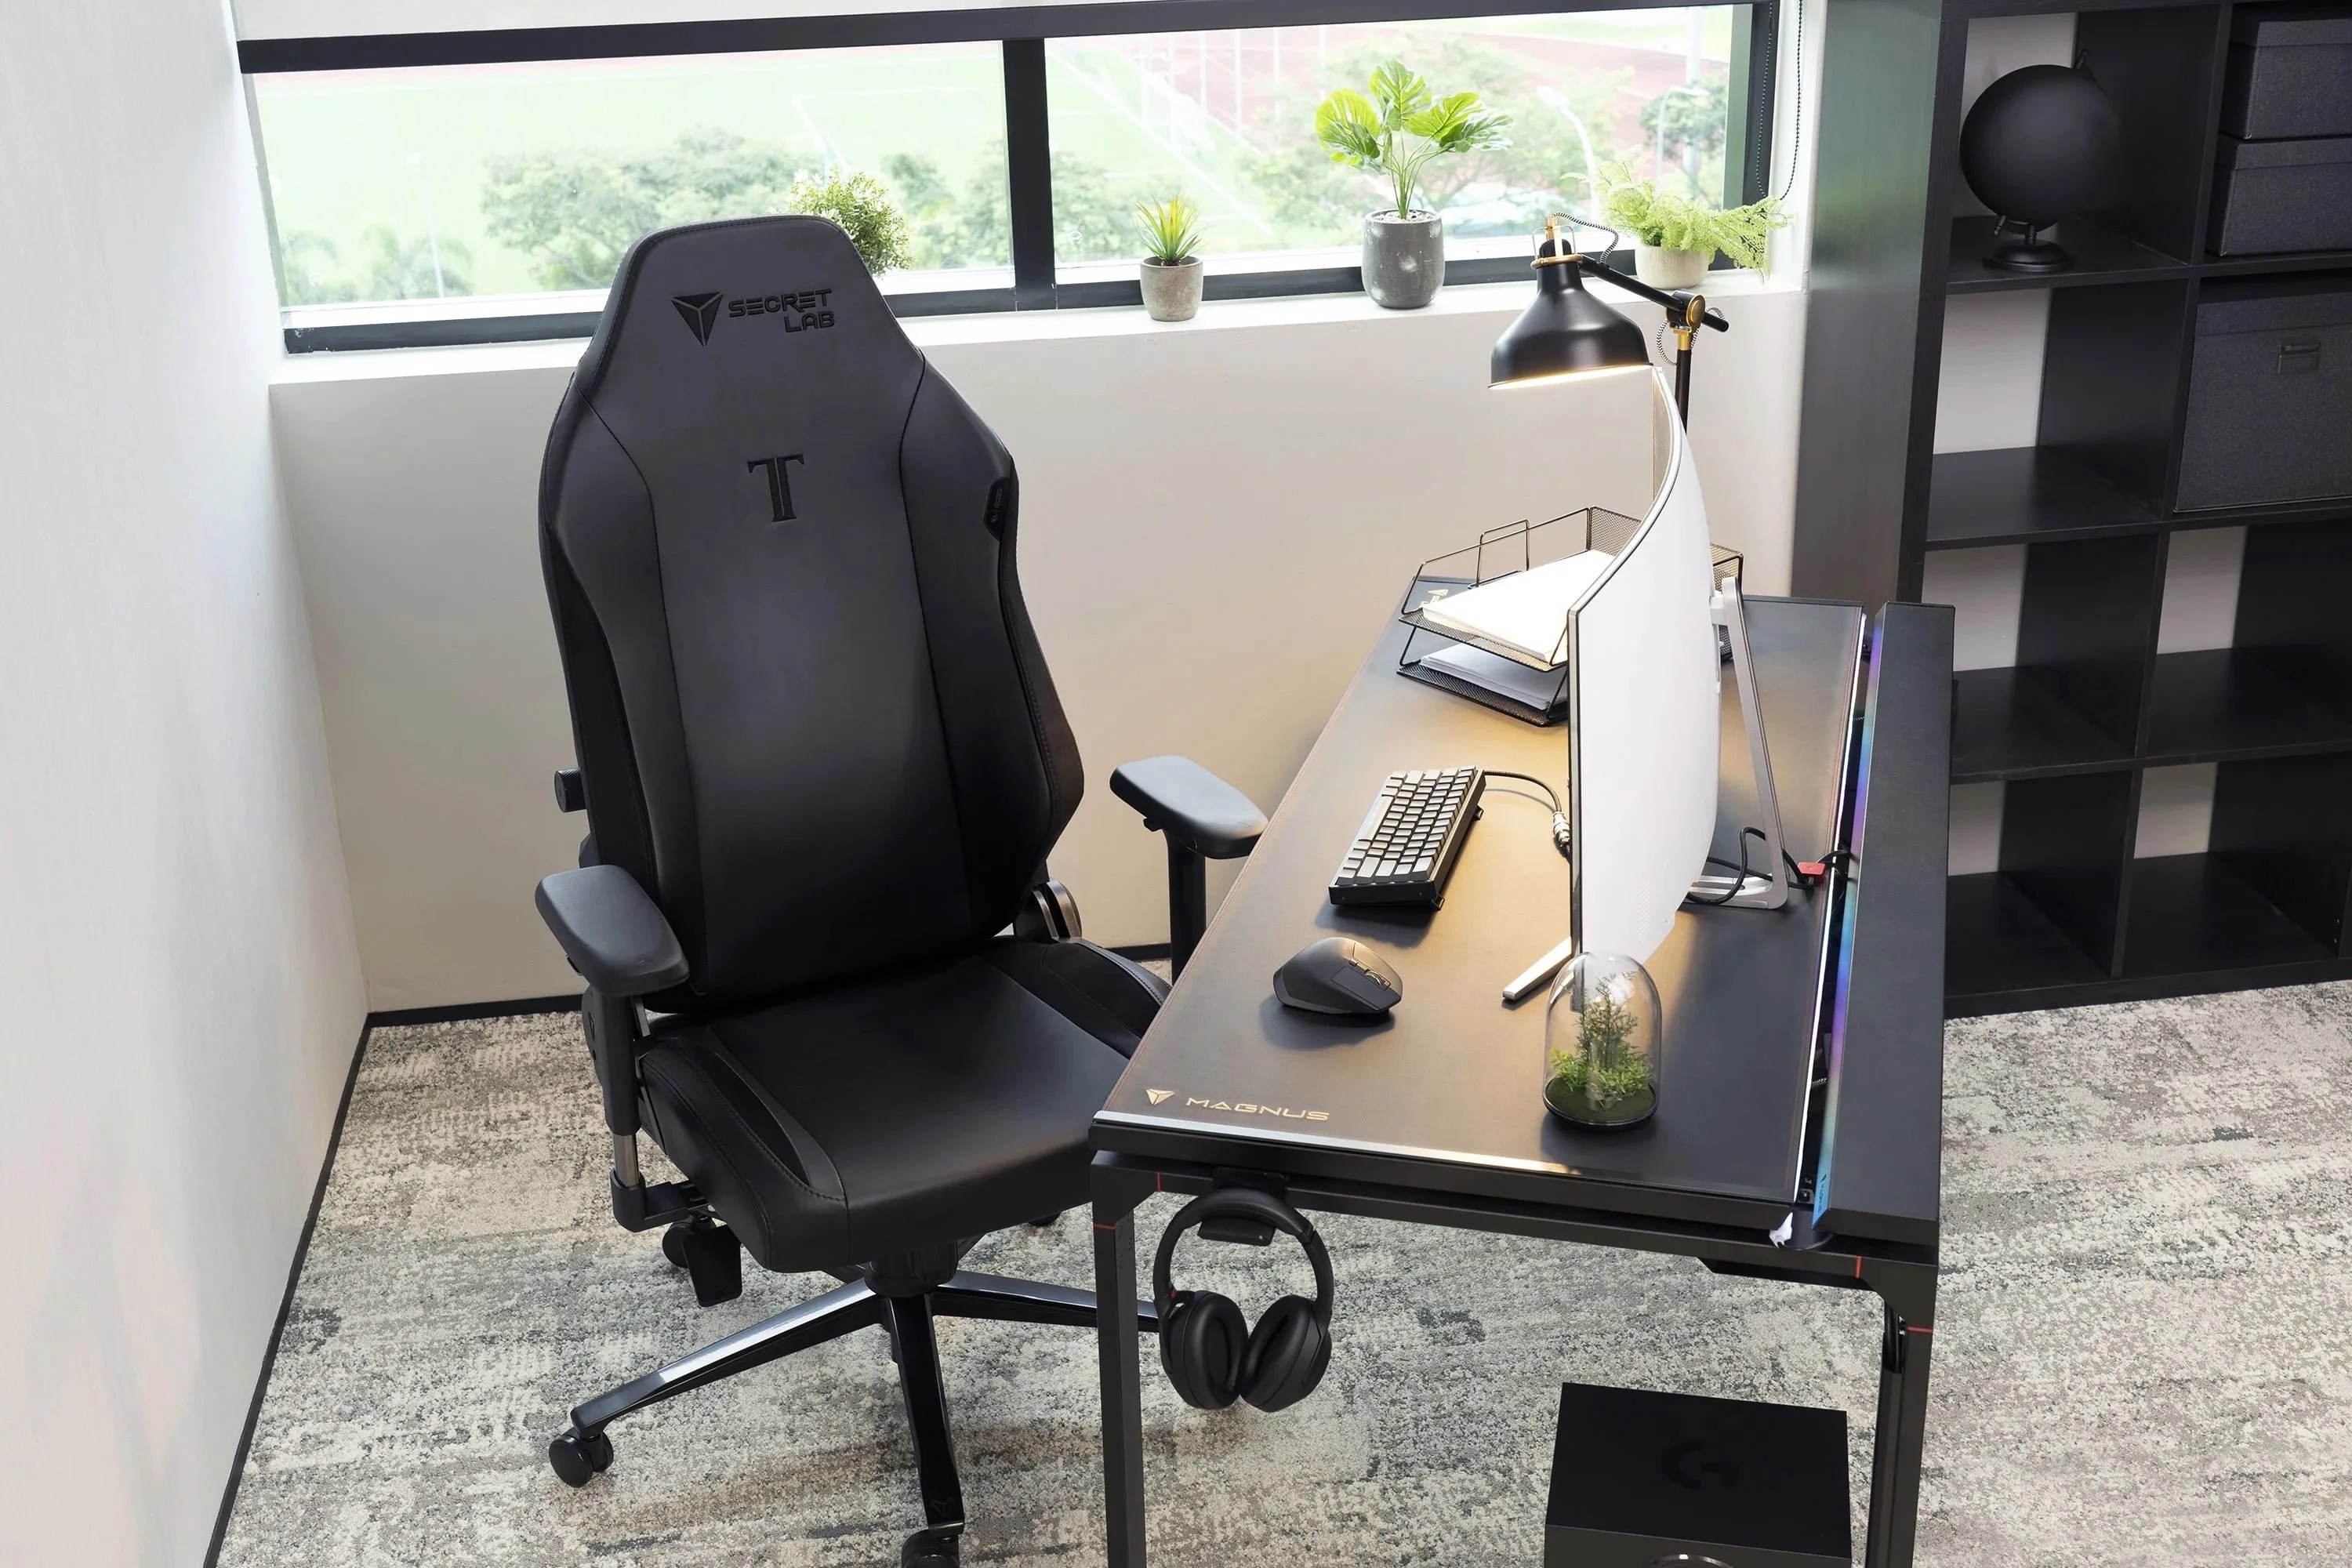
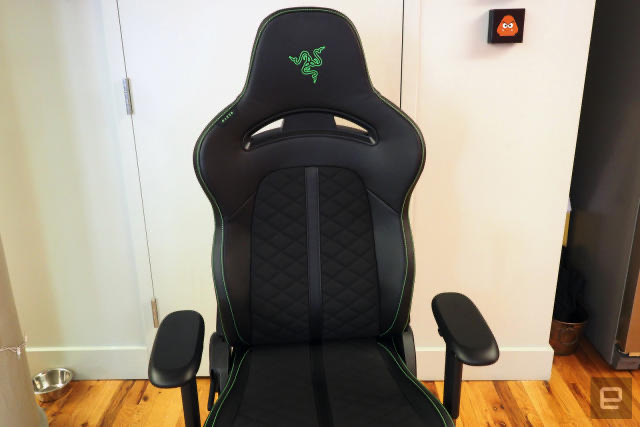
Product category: items_chair
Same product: no